Rheinisches Braunkohlerevier

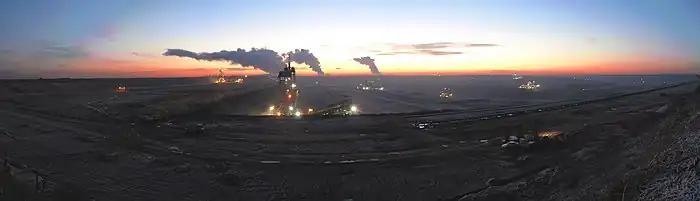
Garzweiler open-cast mine with the Frimmersdorf, Neurath and Niederaussem power stations in the background (2004)

According to the original planning, the Hambach and Garzweiler II opencast mines will be exhausted around 2040–2045. The Inden open pit mine will have to stop production around ten years earlier. However, a comprehensive modernization of the Rhenish lignite-fired power plants is currently underway. Due to the higher efficiency of the new power plant units, this could extend the dismantling period. Nevertheless, it is expected that the currently approved mining areas will be exhausted between 2050 and 2060 at the latest. Press reports in October 2013 indicated that the Group intends to shut down eleven of its lignite-fired power plant units and close the Garzweiler open pit mine by 2018. Apparently, lignite-based power generation will no longer be profitable in the future. Although the company immediately denied that it was withdrawing from the Garzweiler open pit mine, the city of Erkelenz subsequently halted further resettlement plans..